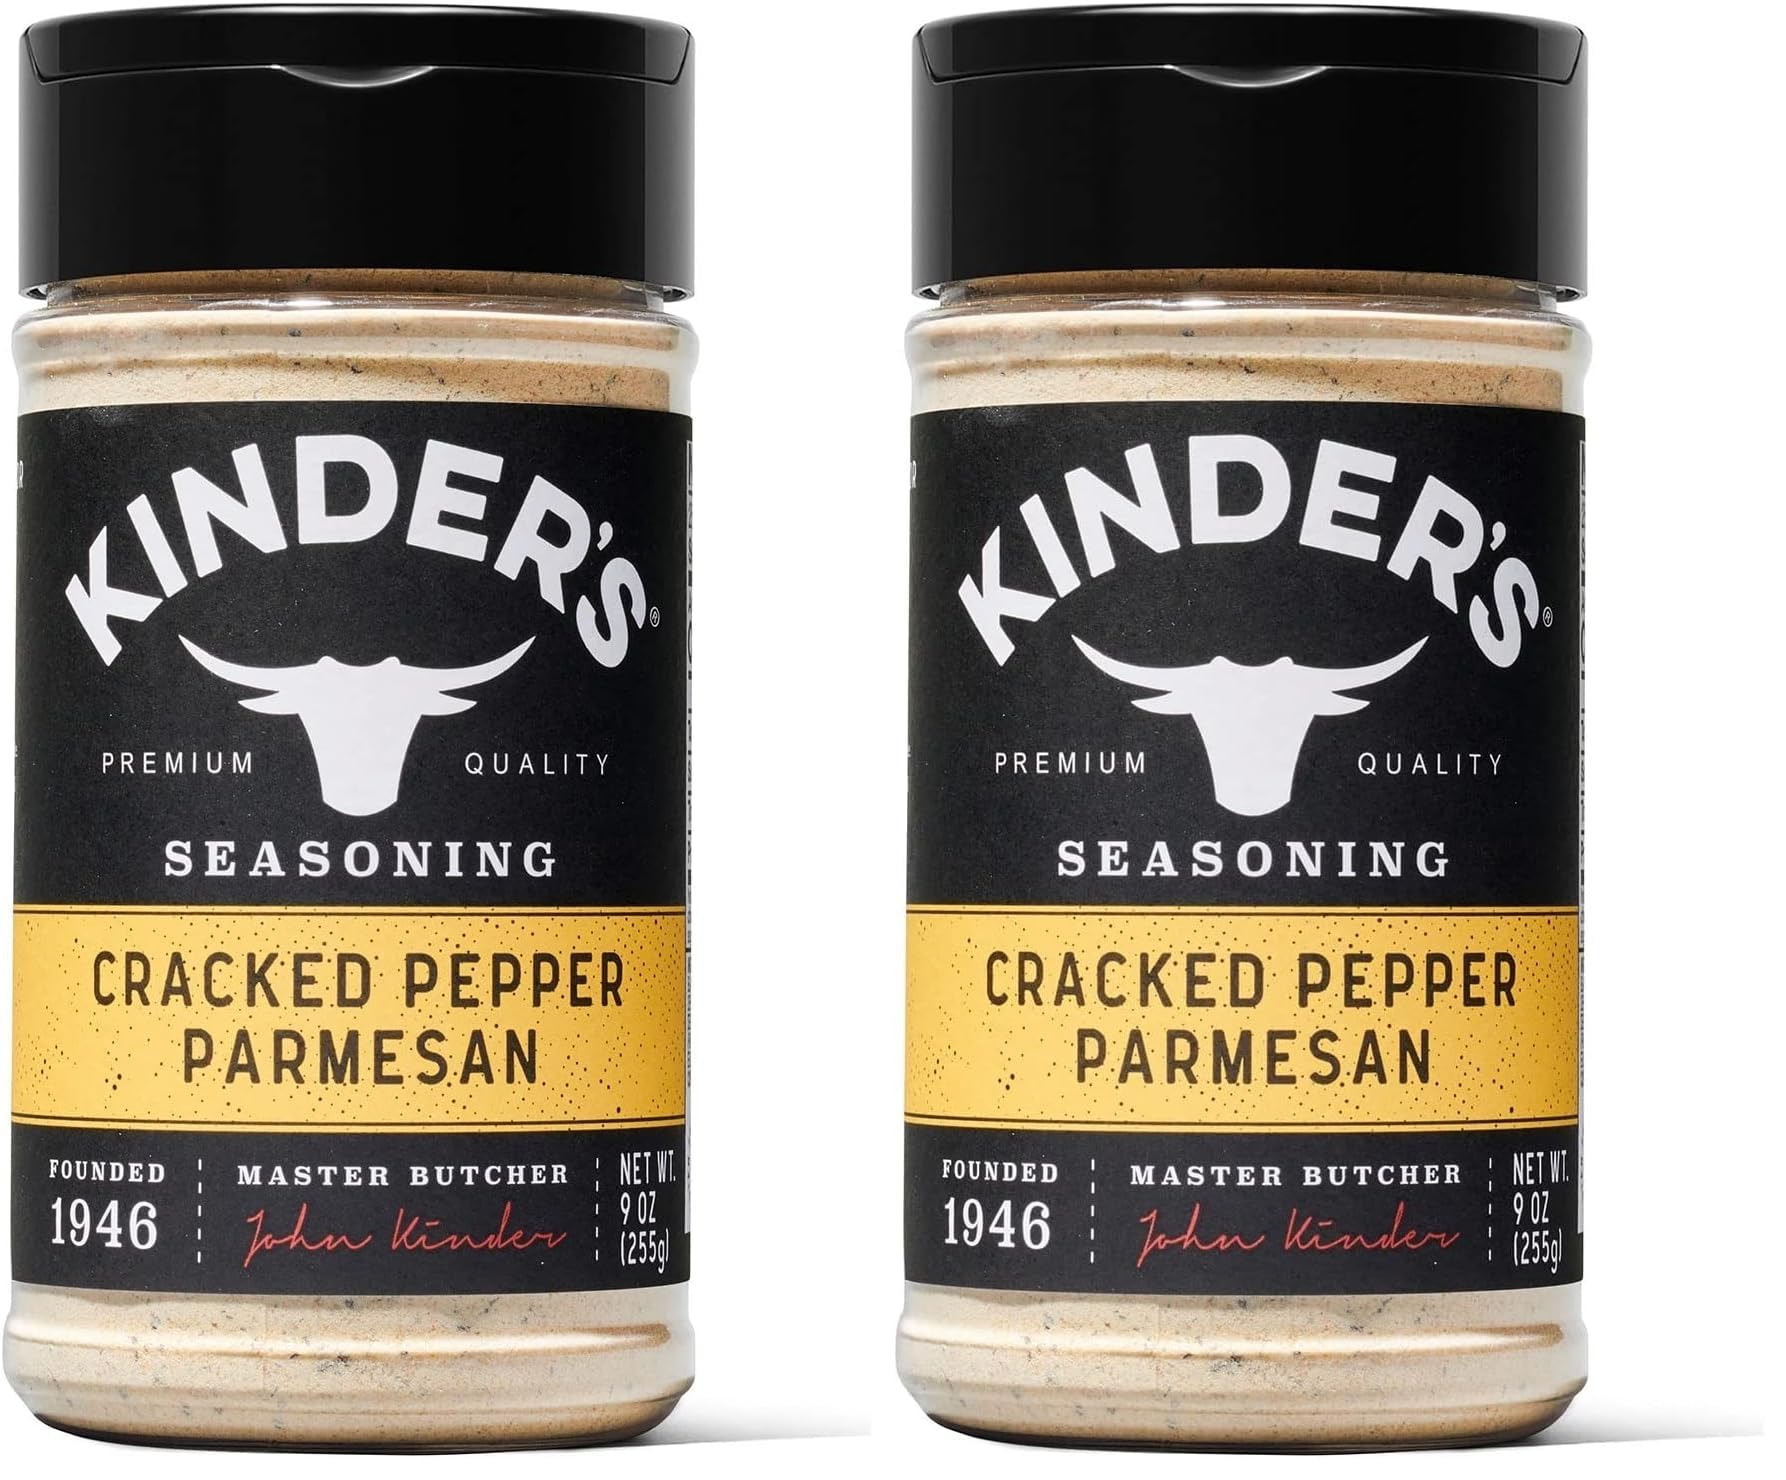
Item Name: KINDER'S Cracked Pepper Parmesan Seasoning (9 Ounce) (Pack of 2)
Bullet Point 1: The below information is per pack only
Bullet Point 2: KINDER'S Cracked Pepper Parmesan Seasoning contains real parmesan cheese and cracked black pepper
Value: 18.0
Unit: Ounce

Price: 9.99